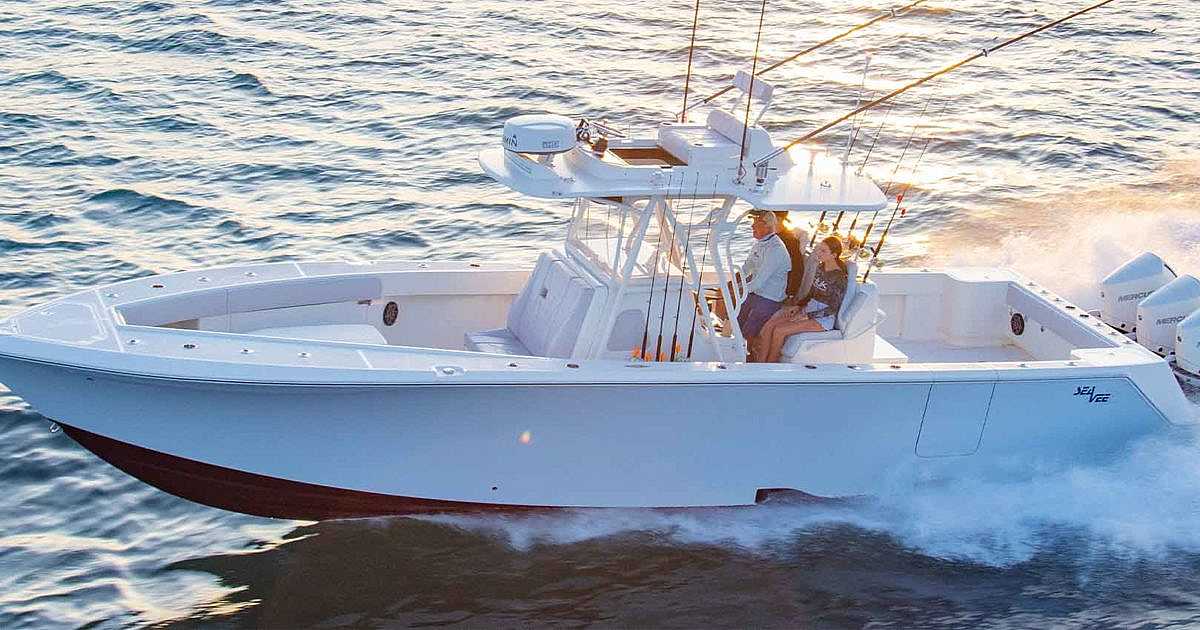
Vehicle type: Ships